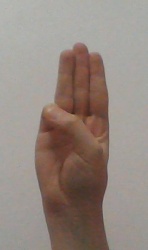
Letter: thaa